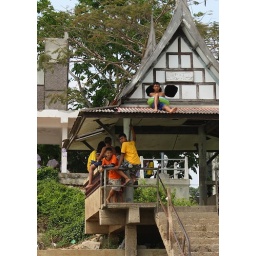
Taken while on a river boat tour in Ayutthya.